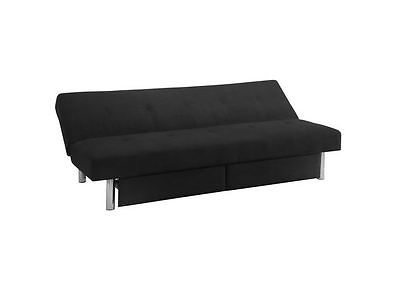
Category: sofa